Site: brandenburg
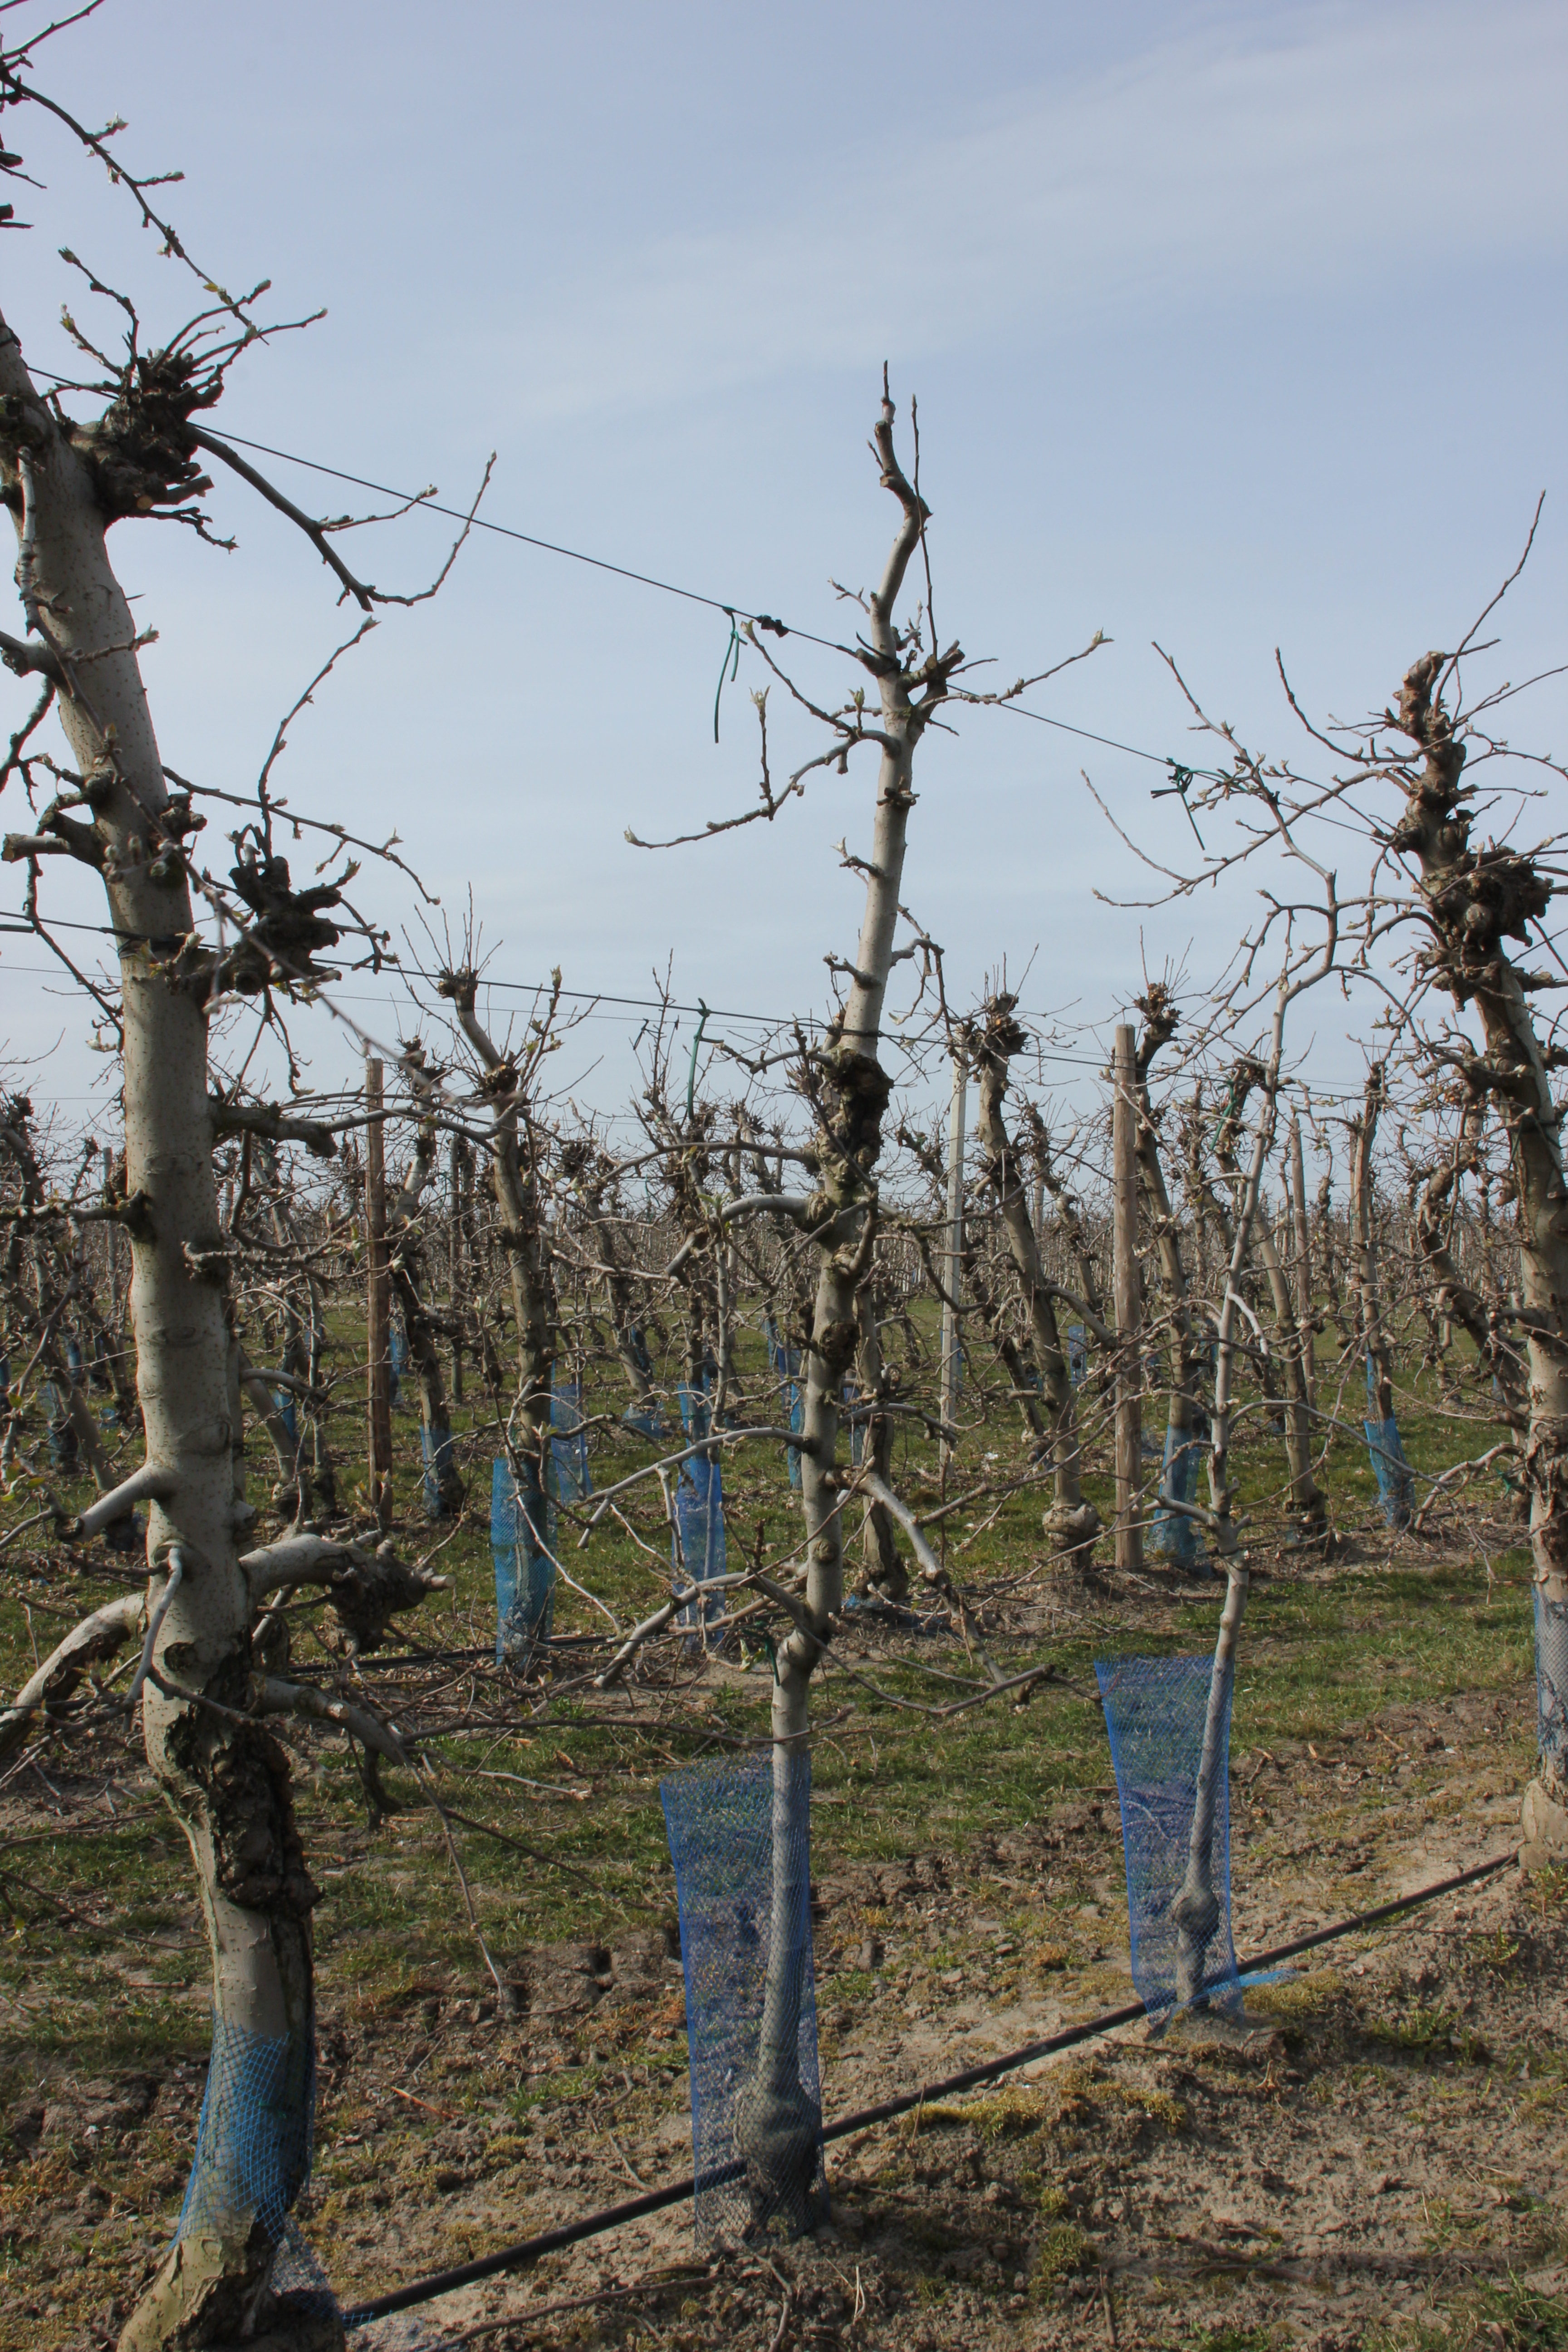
Growth stage (BBCH 54): Inflorescence emergence